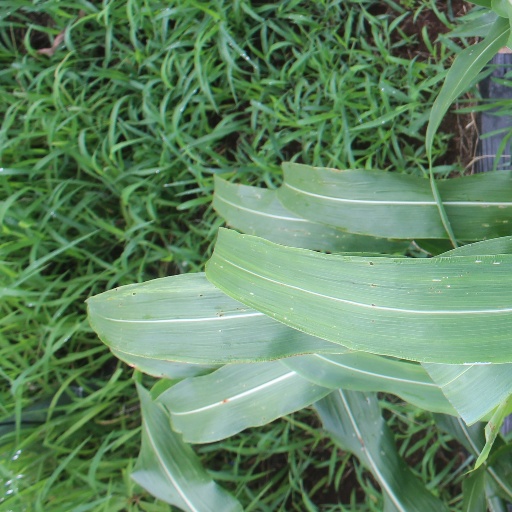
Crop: sorghum